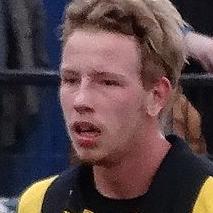
Age: 21